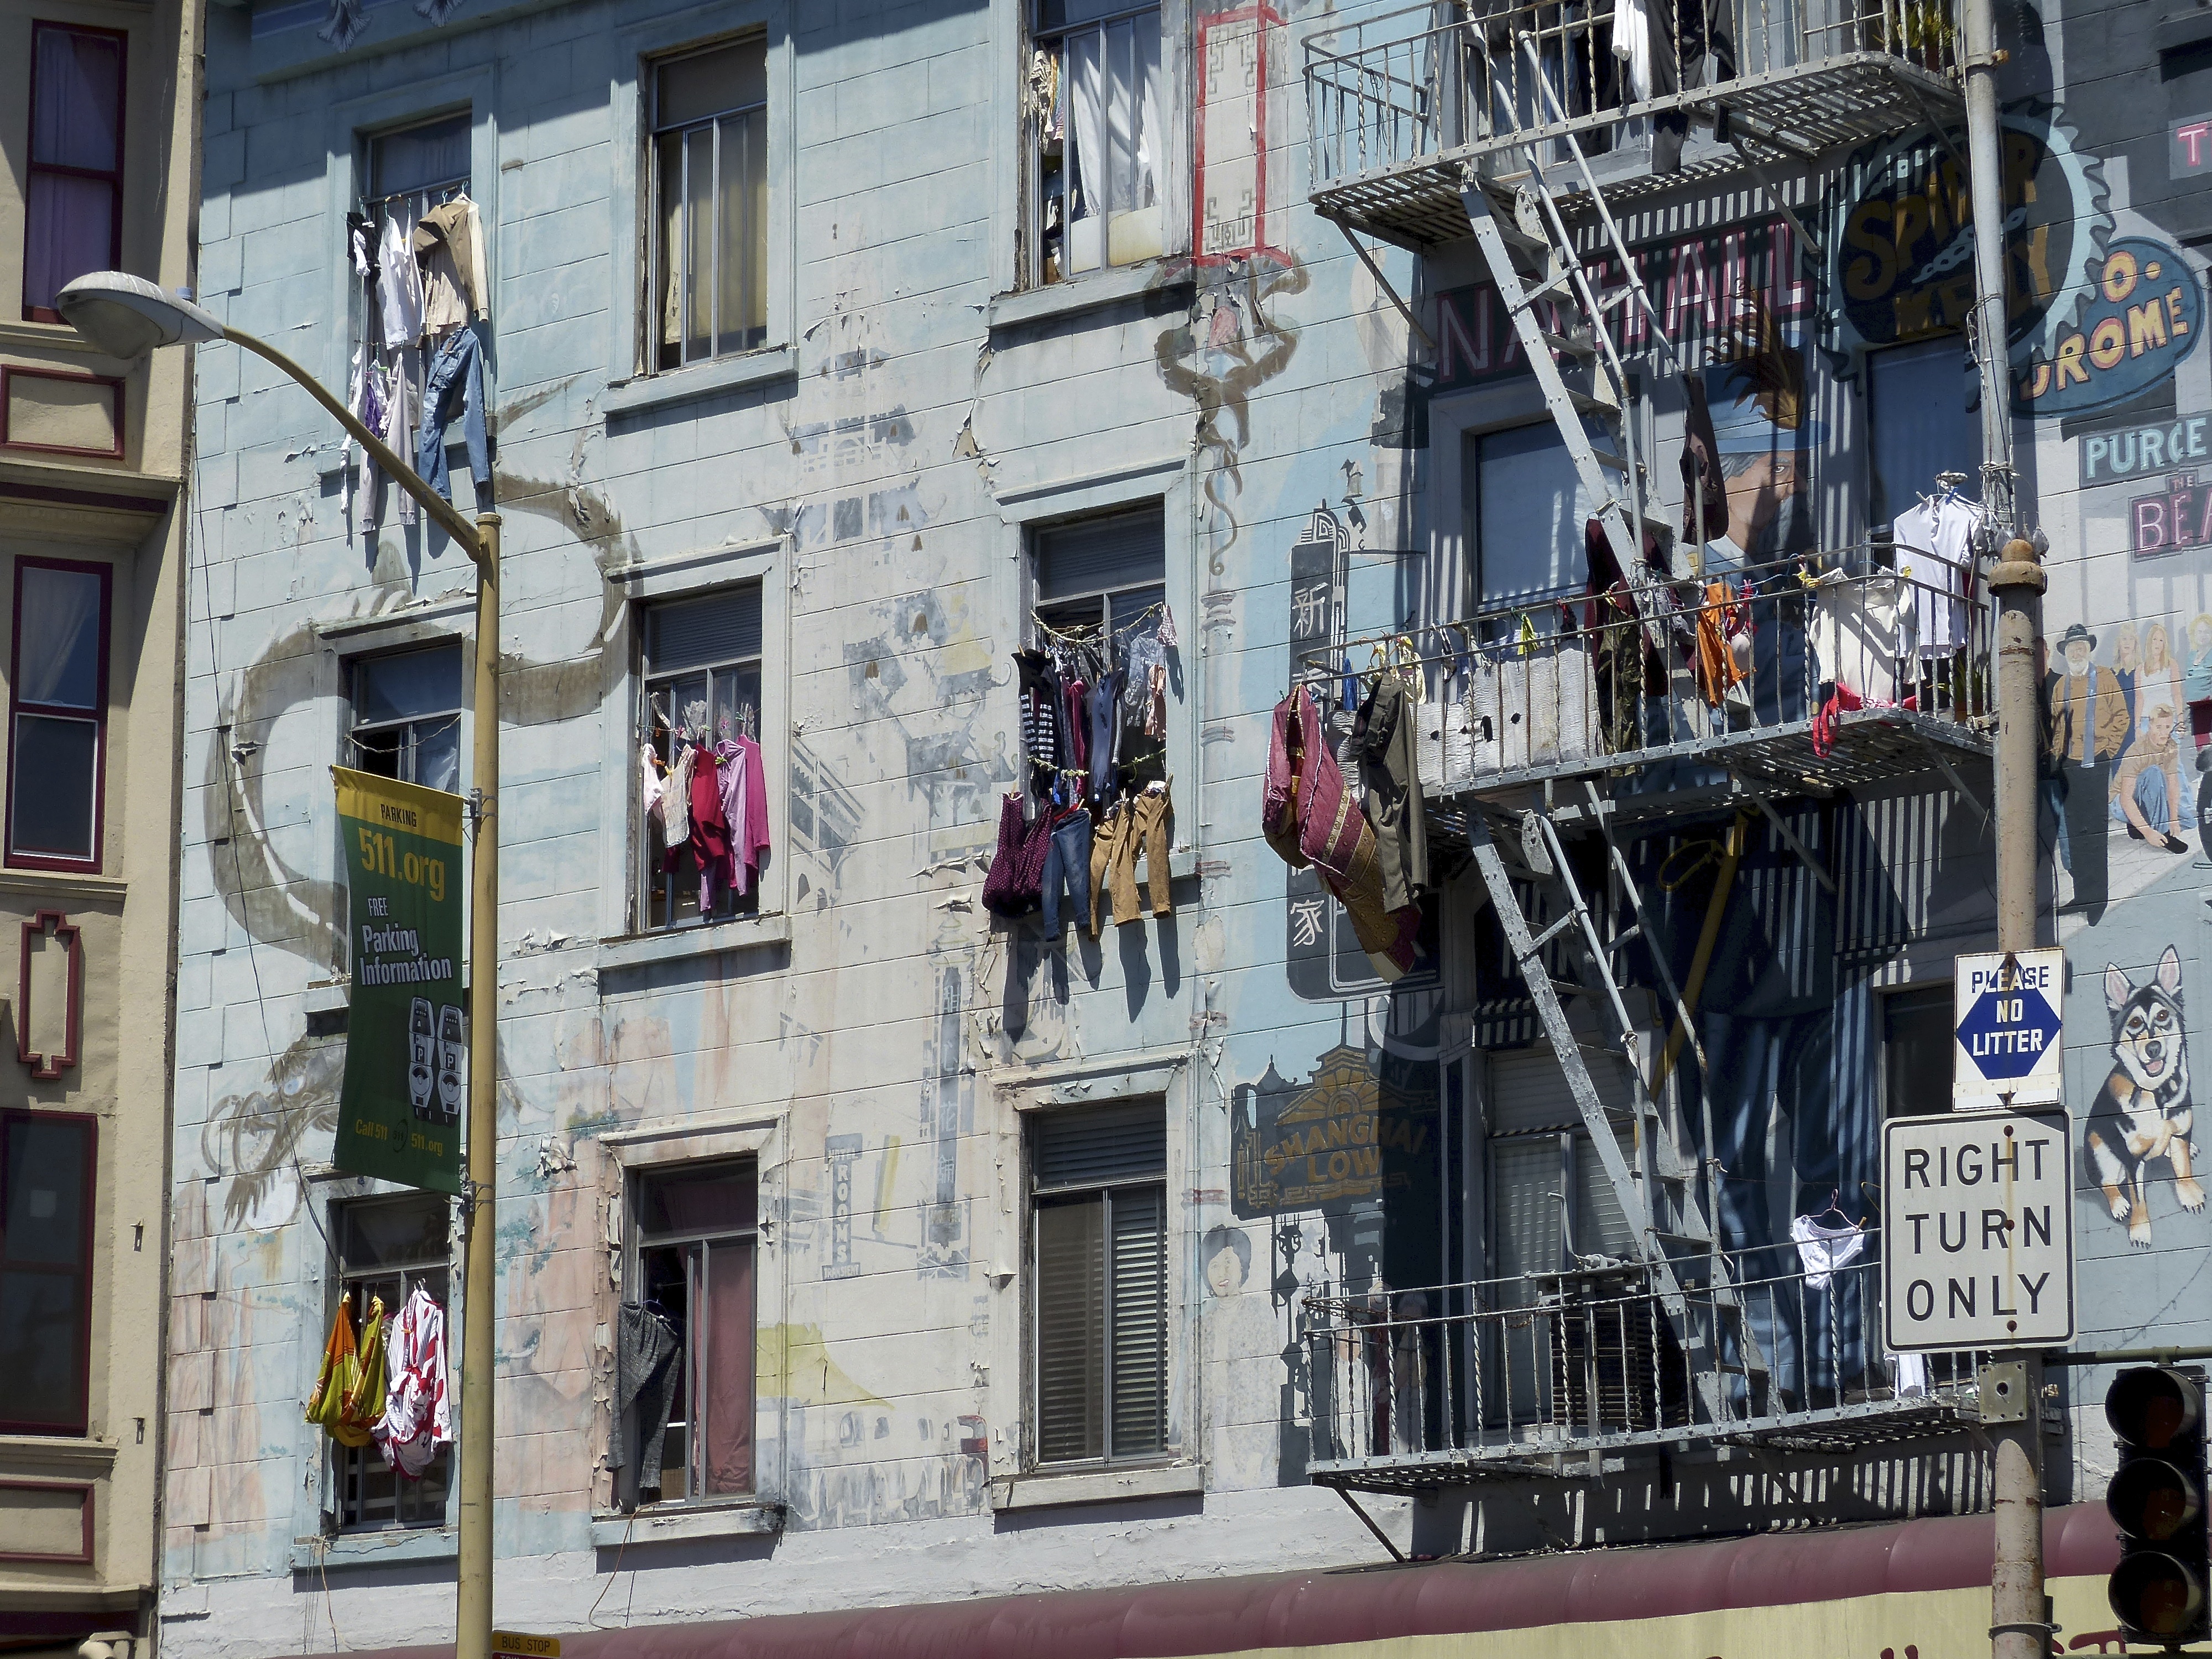
road, street, town, travel, usa, facade, tourism, california, laundry, art, sanfrancisco, infrastructure, mural, chinatown, urban area